Pokémon the Series: Sun & Moon – Ultra Legends

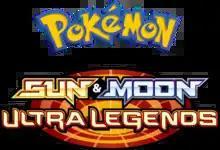
"Pokémon the Series: Sun & Moon: Ultra Legends" international logo

Pokémon the Series: Sun & Moon – Ultra Legends is the twenty-second season of the "Pokémon" anime series, and the third and final season of Pokémon the Series: Sun & Moon, known in Japan as . It originally aired in Japan from October 21, 2018, to November 3, 2019, on TV Tokyo, this season follows the adventures of Ash Ketchum and his classmates Lillie, Lana, Mallow, Kiawe, and Sophocles at the Pokémon school in the Alola region, and the season premiered in the United States from March 23, 2019, to March 7, 2020, on Disney XD, as it was the last season to air on television in the country. Starting with , the English dub moved to online streaming releases via Netflix in the United States due to Netflix acquiring distribution licensing for the series.